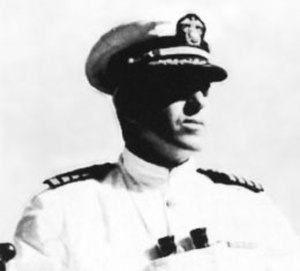
Slaget om Guadalcanal / Søslaget ved Guadalcanal
Kontreadmiral Daniel J. Callaghan
Slaget om Guadalcanal, også kaldet felttoget på Guadalcanal, som de Vestallierede havde givet kodenavnet Operation Watchtower, var et felttog, som udkæmpedes mellem den 7. august 1942 og 9. februar 1943 på og omkring øen Guadalcanal i Stillehavskrigen under 2. verdenskrig. Det var den første store offensiv fra Vestallierede styrker mod Kejserriget Japan.